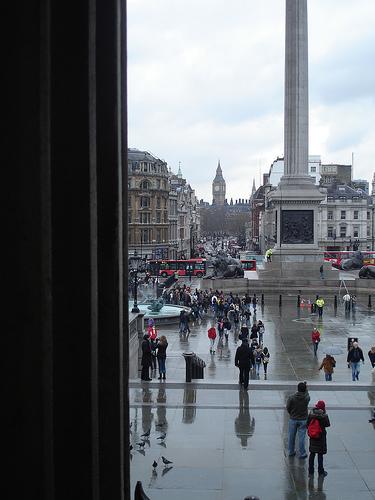
Weather: rain or strom